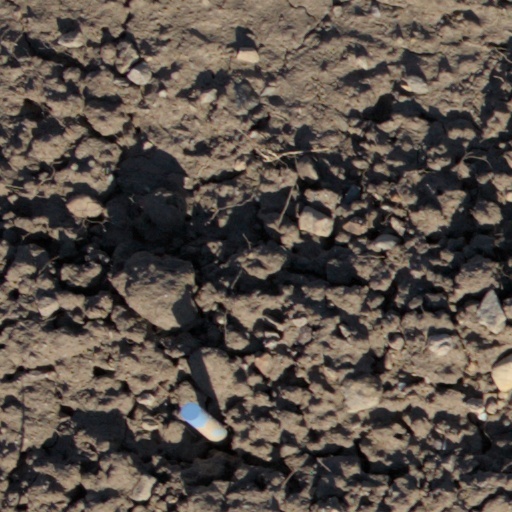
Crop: wheat